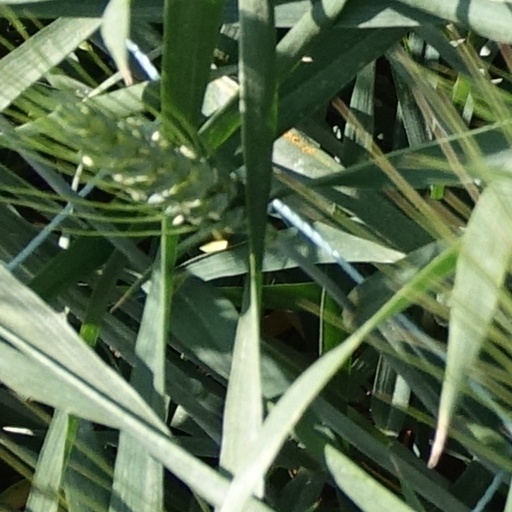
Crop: wheat